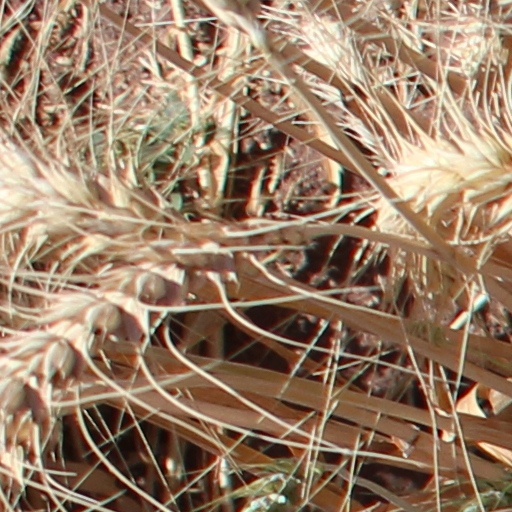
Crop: wheat